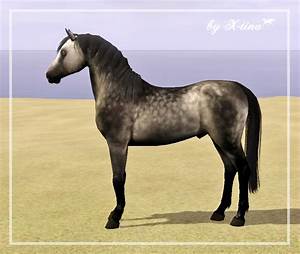
Label: horse